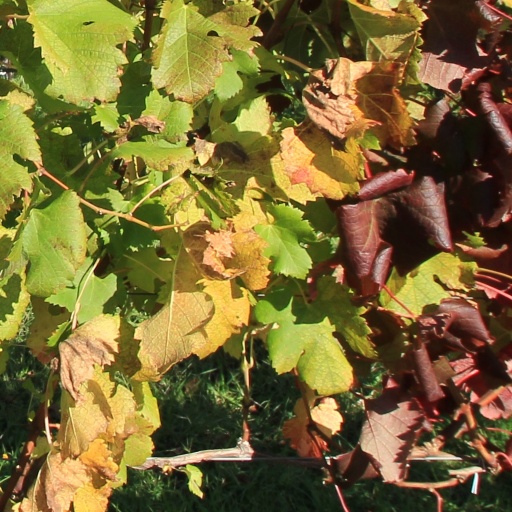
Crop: grape